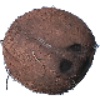
Label: Cocos 1